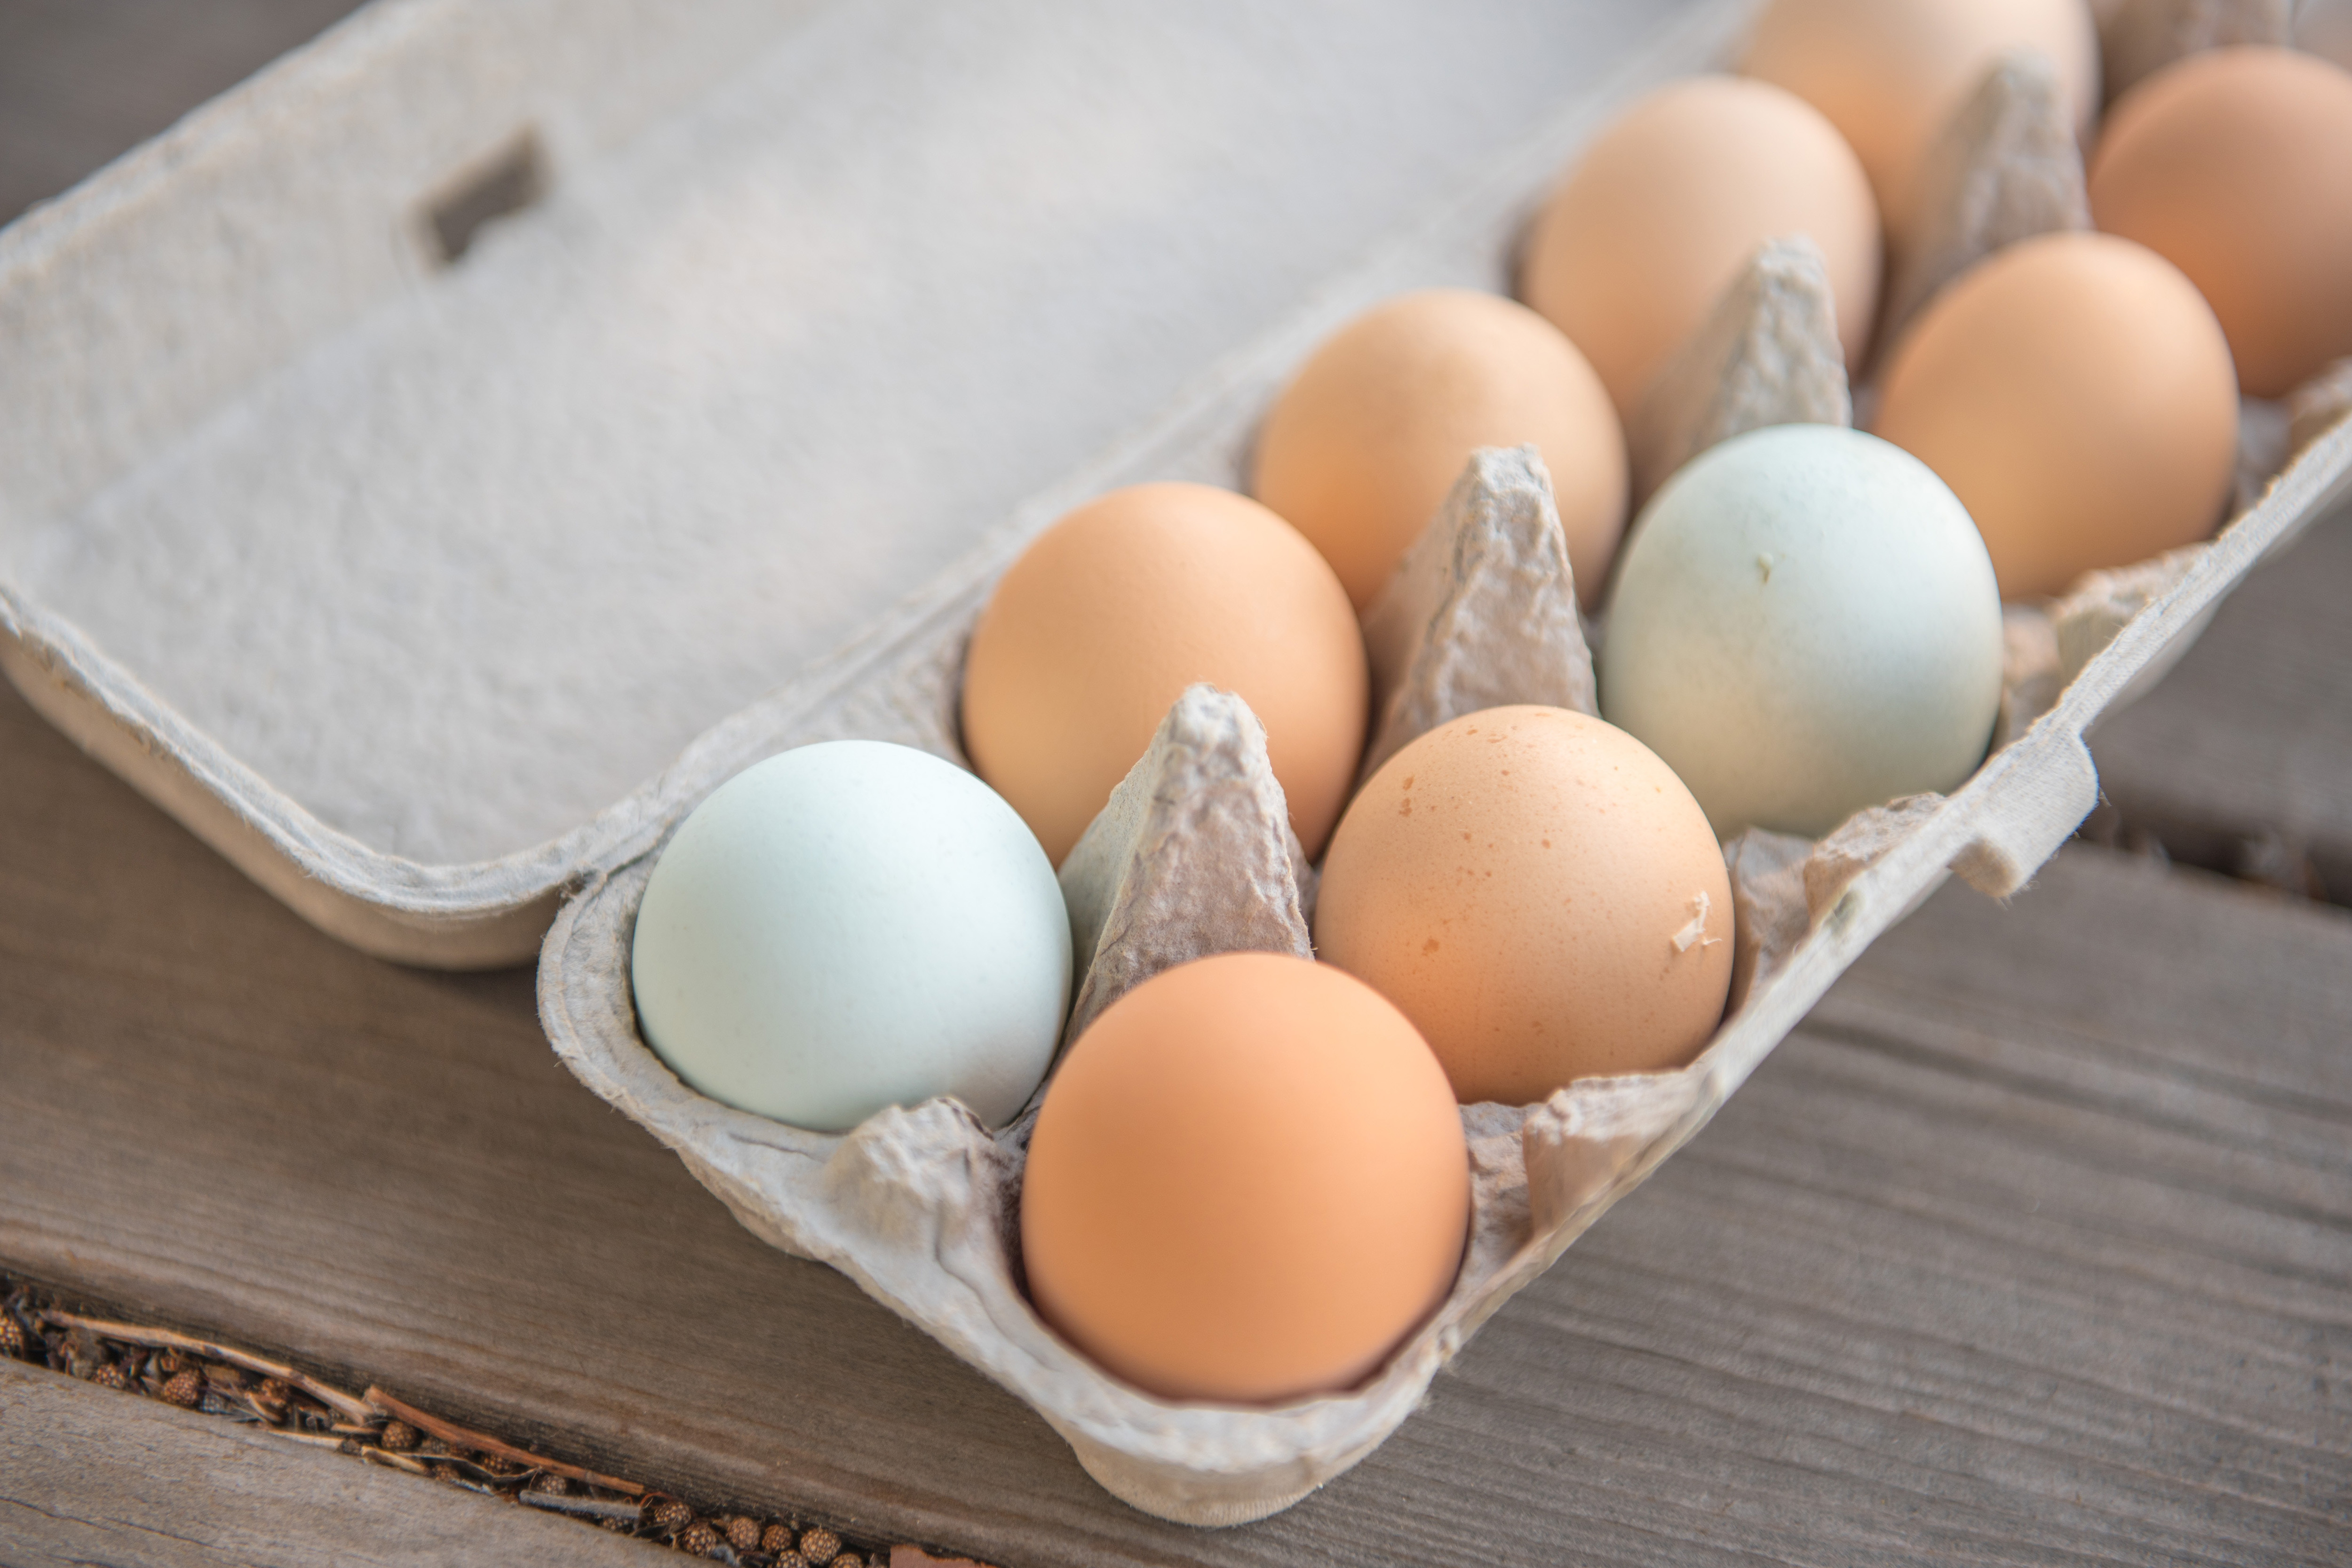
egg, food, ingredient, dish, cuisine